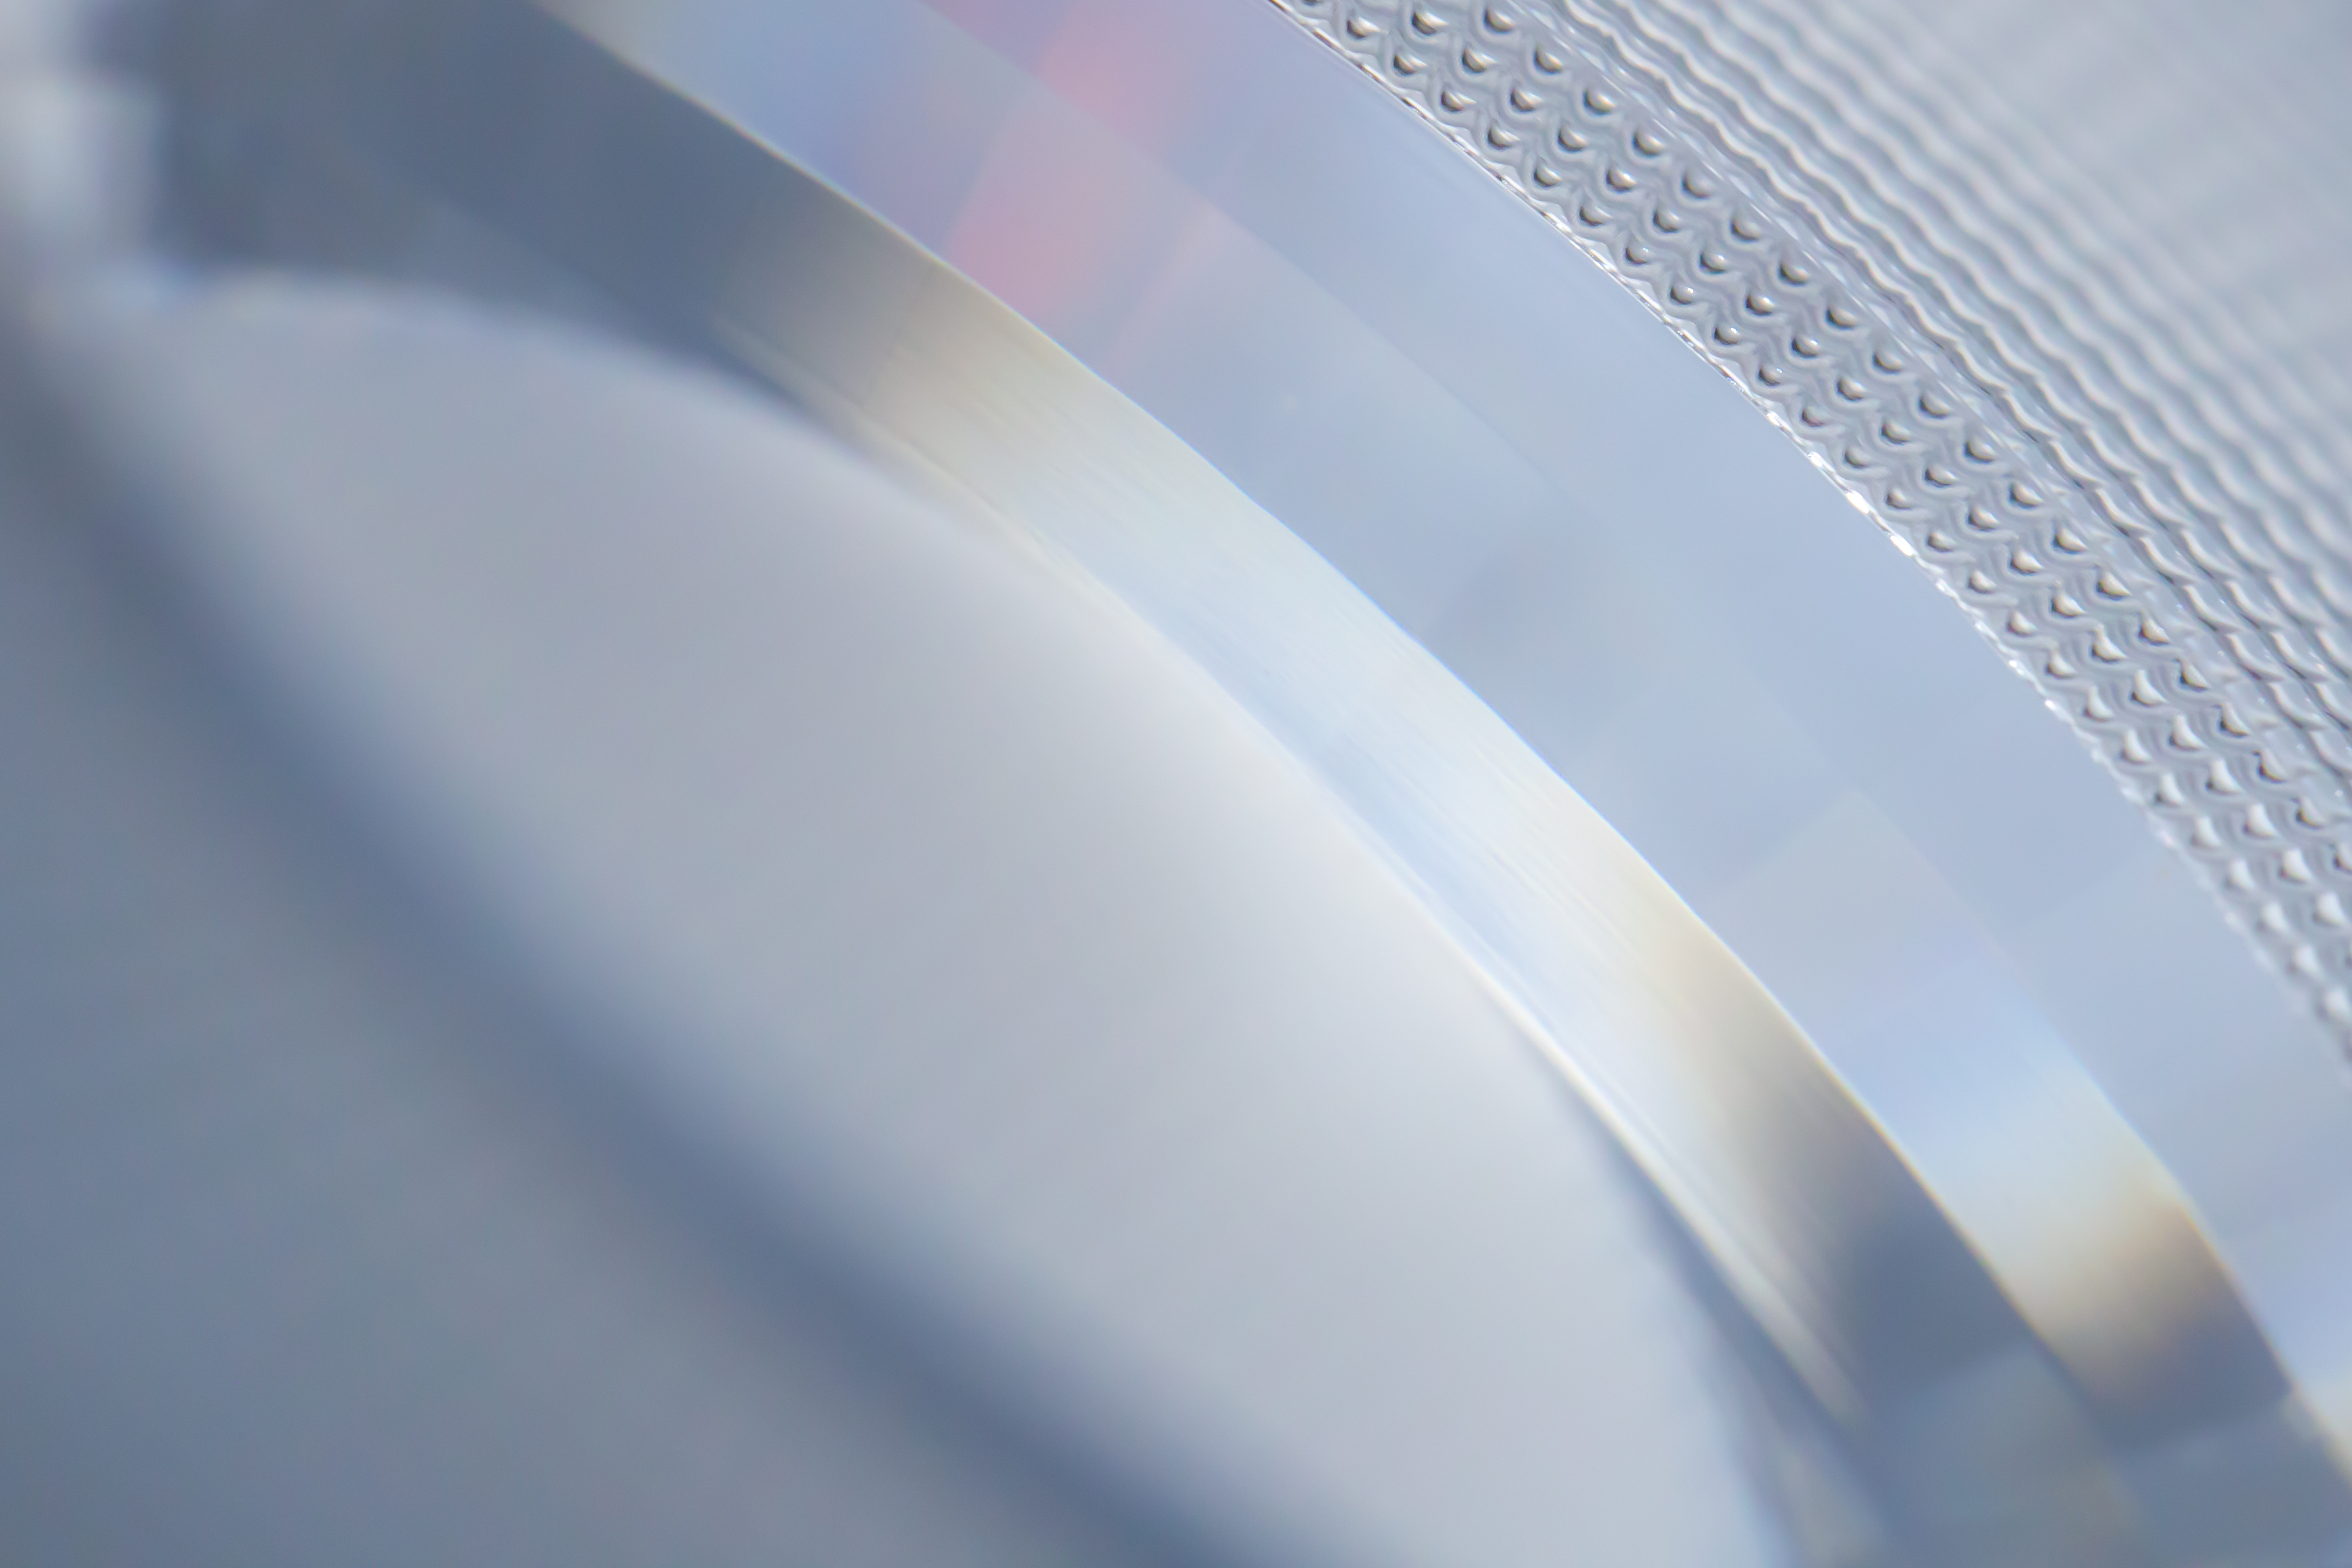
white, blue, light, line, close up, sky, architecture, Material property, macro photography, ceiling, Transparent material, circle, metal